Pauline Oliveros

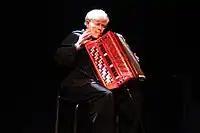
Oliveros at the Sonic Acts festival in 2012

Heidi Von Gunden names a new musical theory developed by Oliveros, "sonic awareness", and describes it as "the ability to consciously focus attention upon environmental and musical sound", requiring "continual alertness and an inclination to be always listening" and which she describes as comparable to John Berger's concept of visual consciousness (as in his "Ways of Seeing"). Oliveros discusses this theory in the "Introductions" to her "Sonic Meditations" and in articles. Von Gunden describes sonic awareness as "a synthesis of the psychology of consciousness, the physiology of the martial arts, and the sociology of the feminist movement", and describes two ways of processing information, "attention and awareness", or focal attention and global attention, which may be represented by a dot and circle, respectively, a symbol Oliveros commonly employs in compositions such as "Rose Moon" (1977) and "El Rilicario de los Animales" (1979). (The titles of Oliveros' pieces "Rose Moon" and "Rose Mountain" refer to her romantic partner Linda Montano having gone by Rose Mountain at one time.) Later this representation was expanded, with the symbol quartered and the quarters representing "actively making sound", "actually imagining sound", "listening to present sound" and "remembering past sound", with this model used in "Sonic Meditations". Practice of the theory creates "complex sound masses possessing a strong tonal center".